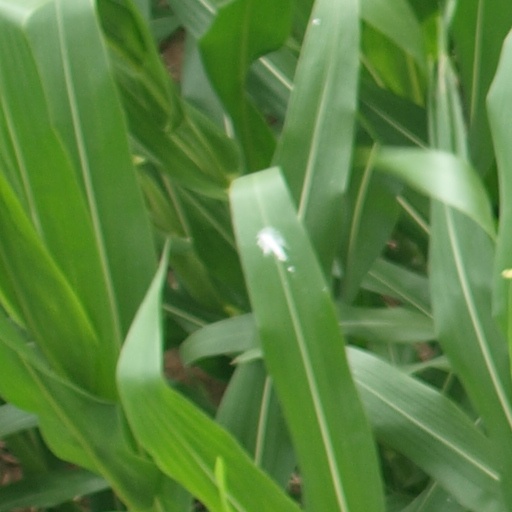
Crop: maize; corn